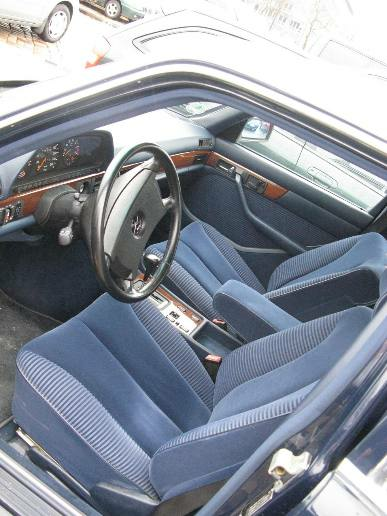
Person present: No